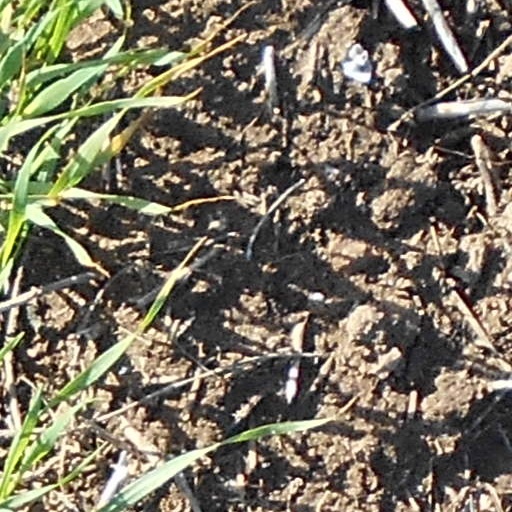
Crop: wheat